Geppetto

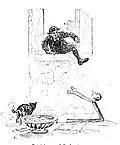
The next morning, Geppetto is released from jail.

Geppetto is introduced when carpenter Mister Antonio finds a talking block of pinewood that he was about to carve into a leg for his table. When Geppetto drops by looking for a piece of wood to build a marionette, Antonio gives the block to Geppetto.